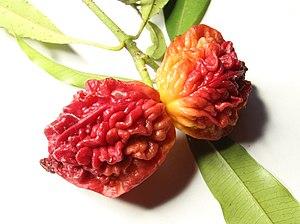
Ochrosia inventorum L. Allorge au Jardin des plantes de Paris en France.
L’espèce Ochrosia inventorum, aussi appelé arbre à pruneaux, est un petit arbre, parfois buissonnant, endémique à la Nouvelle-Calédonie. Il pousse presque exclusivement sur une zone d'une vingtaine d’hectares, où il est abondant. Il fut découvert par le récolteur du Muséum national d'histoire naturelle, Mac Kee, au début des années 1980.